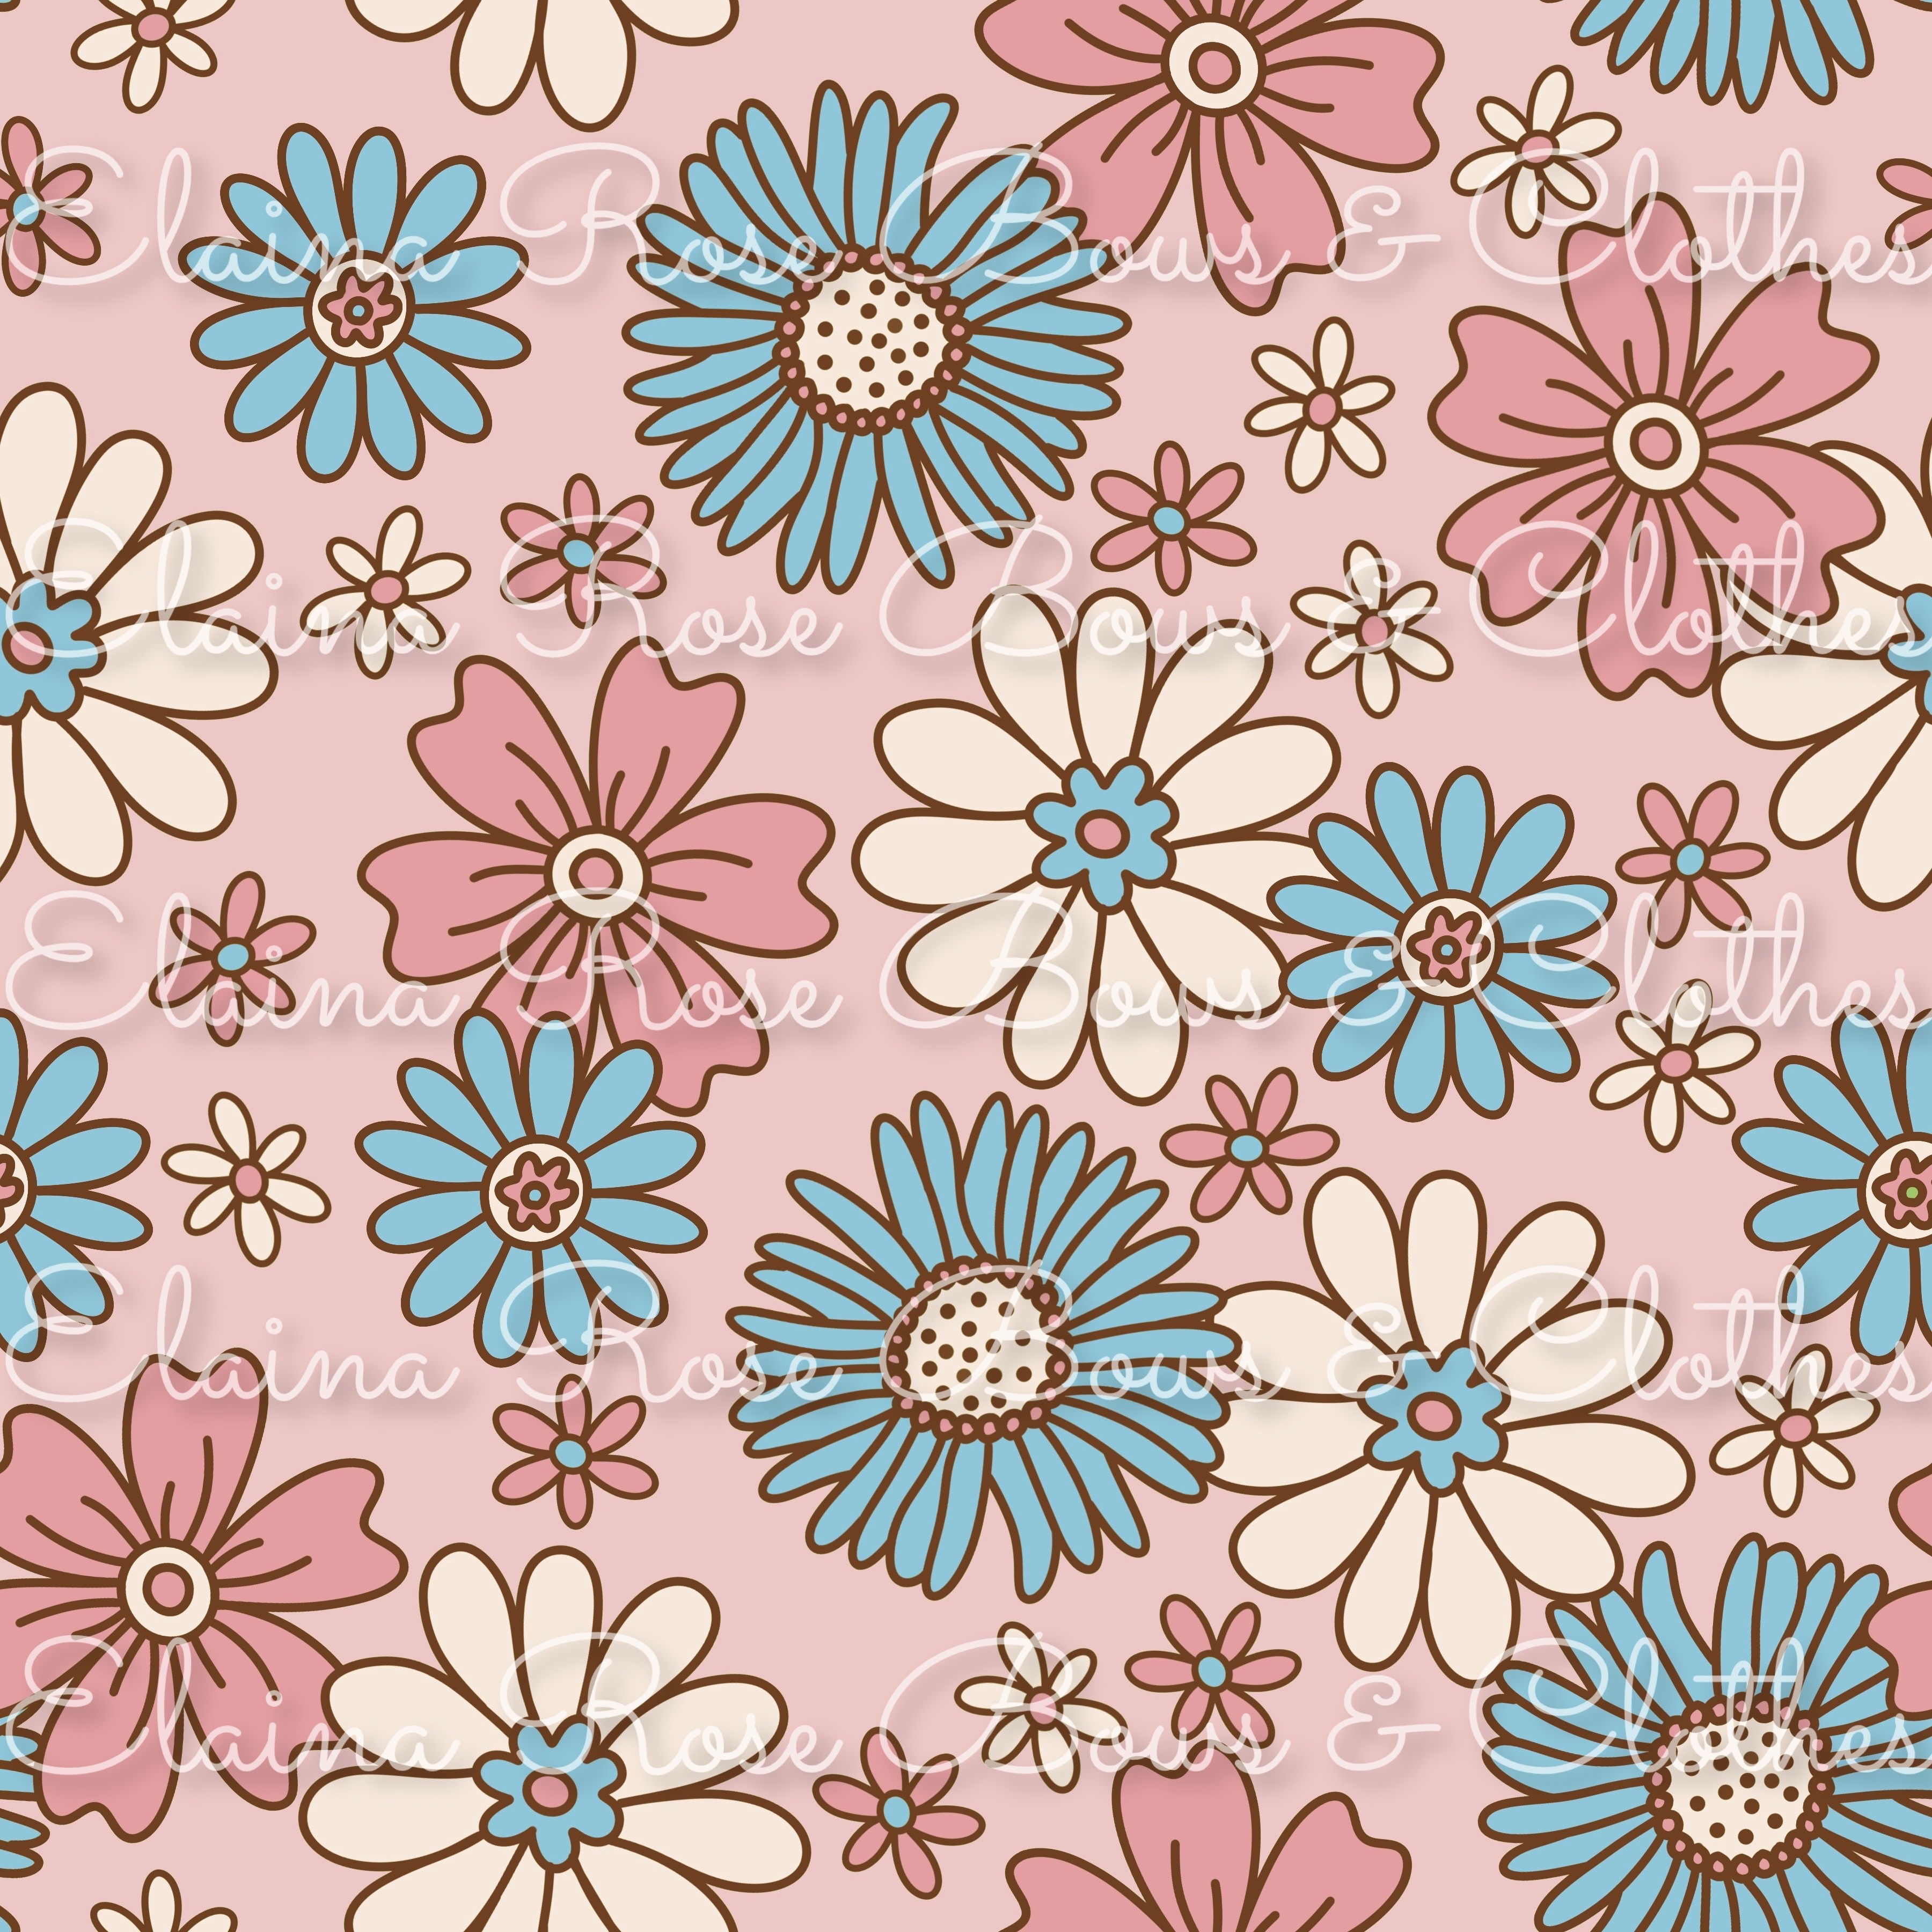
foj flowers
Leave size in notes
Brand: Elaina Rose Bows & Clothes
Category: Arts & Entertainment > Hobbies & Creative Arts > Arts & Crafts > Art & Crafting Materials > Embellishments & Trims > Appliques & Patches > Fabric Patches